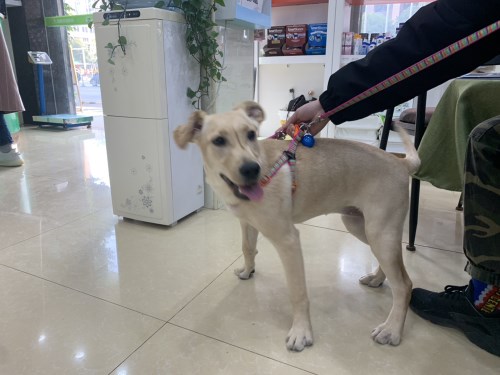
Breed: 3580-n000122-Labrador_retriever